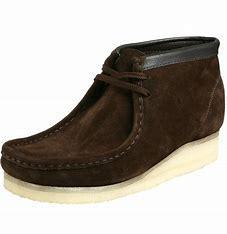
Brand: Clarks
Model: Wallabee